Zi Faámelu

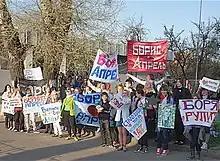
Protesters demanding the return of Faámelu on "Star Factory. Superfinal"

On May 6, "Talant Group" agency reported that Zi was found in Yalta, and was transferred to the hospital in Kyiv. Faámelu stated that she was extremely exhausted and depressed by the show and the treatment by other participants and organisers. While in the hospital, she was diagnosed with anorexia. In the end of the season, Zi returned to participate in the gala celebrating the end of the show.